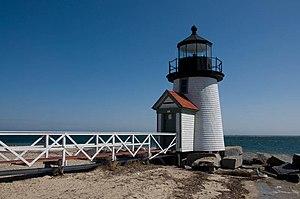
Le phare de Brant Pointe est un phare actif situé au centre nord de l'île de Nantucket dans le Comté de Nantucket.